Vinoo Varghese

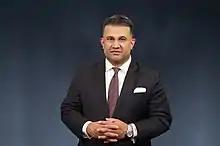
Vinoo Varghese

Vinoo Varghese is an American lawyer who has defended high-profile clients in New York State and federal courts around the country. He provides legal commentary in print and on television. He has appeared on programs such as "Hardball with Chris Matthews", "The Ingraham Angle", "Tucker Carlson Tonight", "The Situation Room" with Wolf Blitzer, and "CBS This Morning". A former prosecutor, Varghese is an outspoken critic of the nearly unlimited power of prosecutors. On March 21, 2020, the "New York Daily News" published an op-ed that Varghese wrote blasting Governor Andrew Cuomo's decision not to include criminal defense lawyers as "essential" in Cuomo's COVID-19 shutdown order. The next day, criminal defense lawyers were deemed "essential." On May 29, 2020, Varghese wrote an op-ed about the Manhattan DA engaging in selective prosecution by prosecuting Yasmin Seweid in 2016 for a false criminal report, but not Amy Cooper in the Central Park “Karen” incident. Two weeks after the publication of this op-ed, then District Attorney Cy Vance, ordered her arrest.